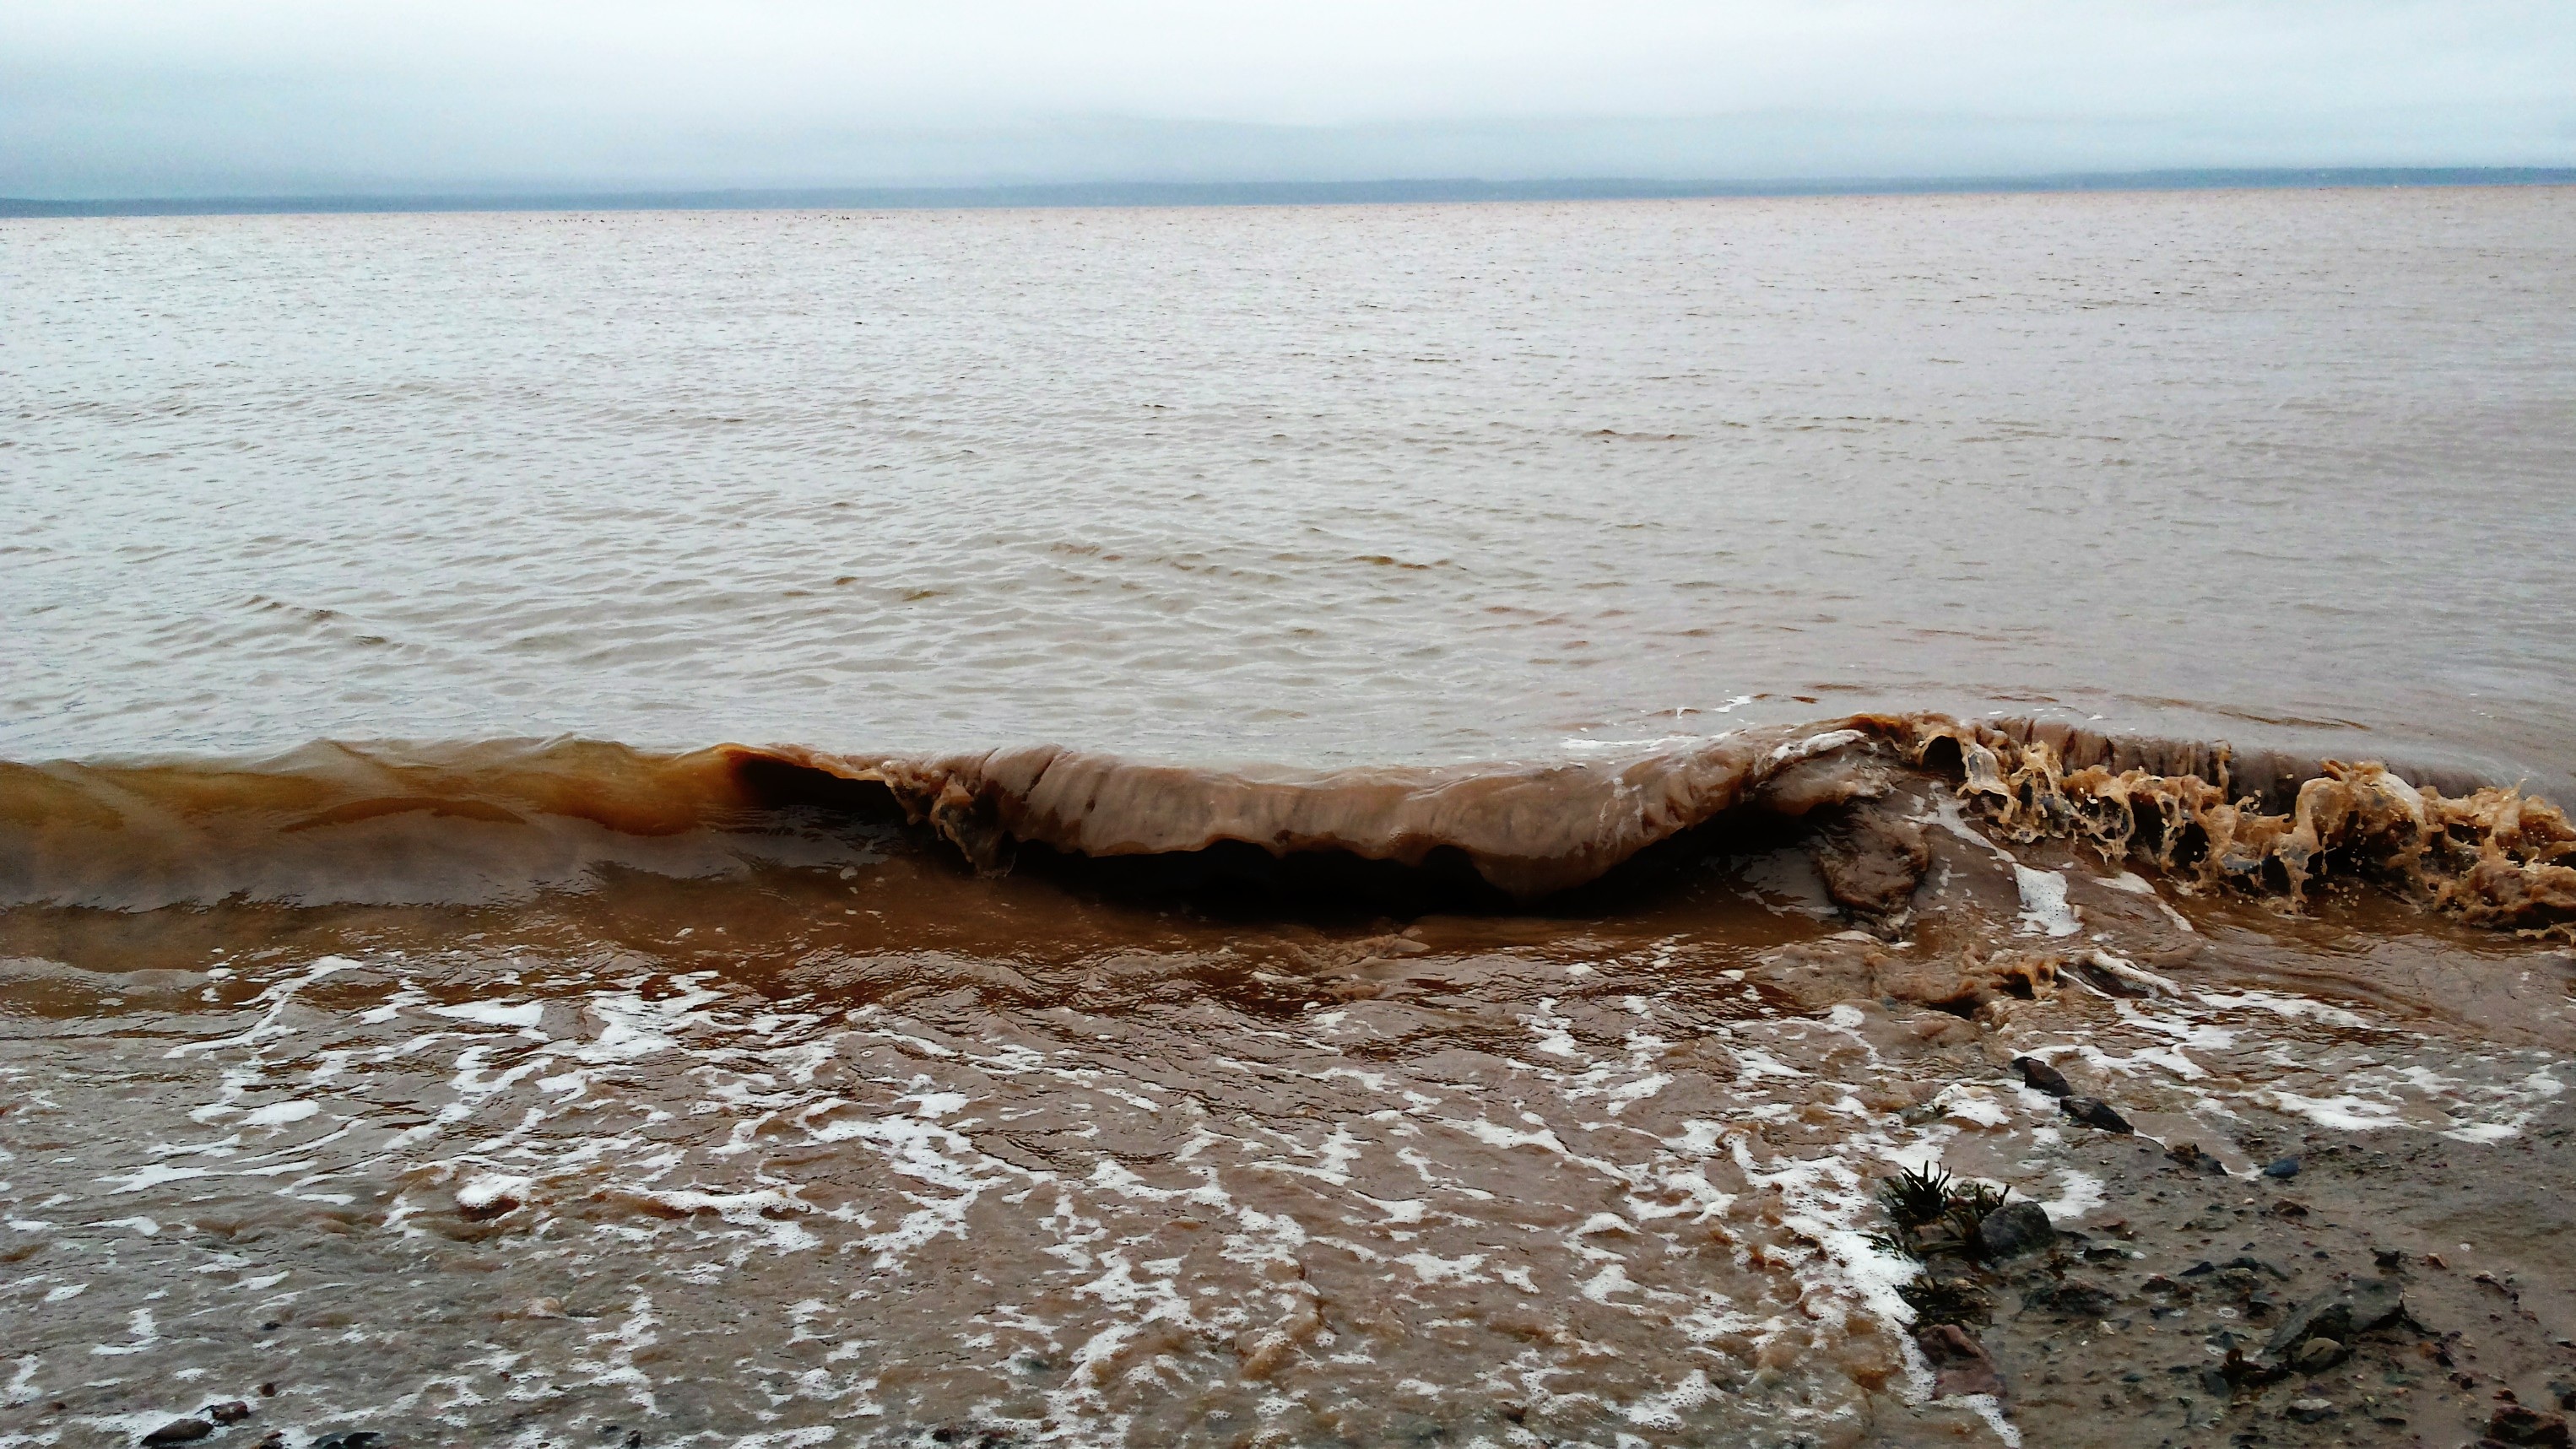
beach, sea, coast, water, sand, rock, ocean, shore, wave, terrain, material, body of water, geology, mudflat, wind wave